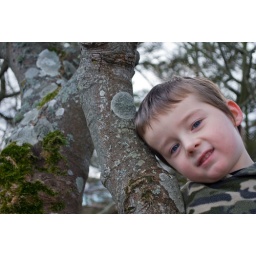
My 4yr old son posing in a tree when we were our 4 a nature walk :O)